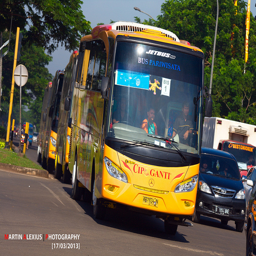
A group of colorful tour buses riding along a crowded street.
Bright yellow buses cruise down the street along with the rest of the traffic on a sunny day.
A series of yellow busses driving down a busy road.
a group of yellow busses driving down a busy road
A row of yellow buses driving down a road